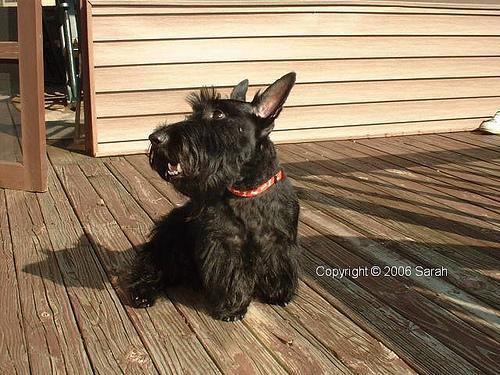
scottish terrier